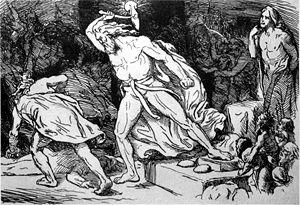
Thor est le dieu du Tonnerre dans la mythologie nordique. Il est l'un des principaux dieux du panthéon nordique, et fut vénéré dans l'ensemble du monde germanique. On trouve ainsi différentes formes et graphies de son nom selon les époques et les régions du monde germanique : Þórr en vieux norrois, Þunor en anglo-saxon, Þonar en frison occidental, Donar en vieux haut-allemand, etc. Initialement, Thor est le « Tonnerre », un attribut du Ciel-Père.
Loki, aussi appelé Loptr ou Hveðrungr, est le dieu de la malice, de la discorde et des illusions dans la mythologie nordique. Il est le fils du géant Farbauti et de Laufey. Loki est le père de plusieurs monstres : le serpent Jörmungand, le loup Fenrir et la déesse du monde des morts Hel. Il est également la mère du cheval d'Odin à huit jambes Sleipnir. Malgré ses origines, il est accueilli dans le panthéon divin des Ases par Odin.